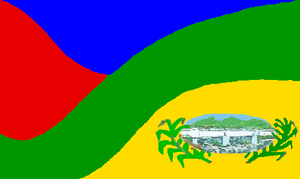
Urachiche est l'une des 14 municipalités de l'État d'Yaracuy au Venezuela. Son chef-lieu est Urachiche. En 2011, la population s'élève à 21 966 habitants.